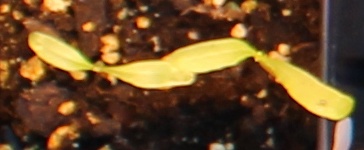
Label: Sugar beet